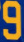
Number: 9